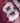
Number: 8